Diego Velázquez

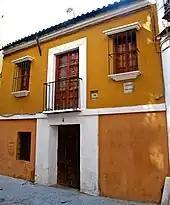
Birthplace of Velázquez in Seville

Velázquez was born in Seville, Spain, the first child of Juan Rodríguez de Silva, a notary, and Jerónima Velázquez. He was baptized at the church of St. Peter in Seville on Sunday, 6 June 1599. The baptism most probably occurred a few days or weeks after his birth. His paternal grandparents, Diego da Silva and María Rodríguez, were Portuguese and had moved to Seville decades earlier. When Velázquez was offered knighthood in 1658, he claimed descent from the lesser nobility in order to qualify; however, his grandparents may have been tradespeople. Some authors have suggested that his grandparents were Jewish "conversos". Rafael Cómez proposes Velázquez may have had "Morisco" lineage.